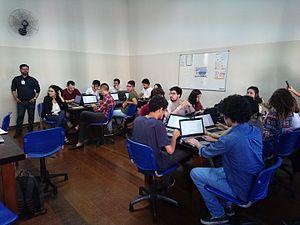
La vérification des faits est une technique consistant d'une part à vérifier en temps instantané la véracité des faits et l'exactitude des chiffres présentés dans les médias par des personnalités politiques et des experts, d'autre part à évaluer le niveau d'objectivité des médias eux-mêmes dans leur traitement de l'information. Cette notion est apparue aux États-Unis dans les années 1990 sous l'appellation de fact checking ou fact-checking.